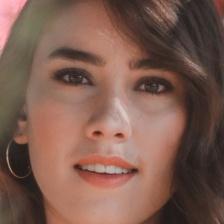
Label: faces